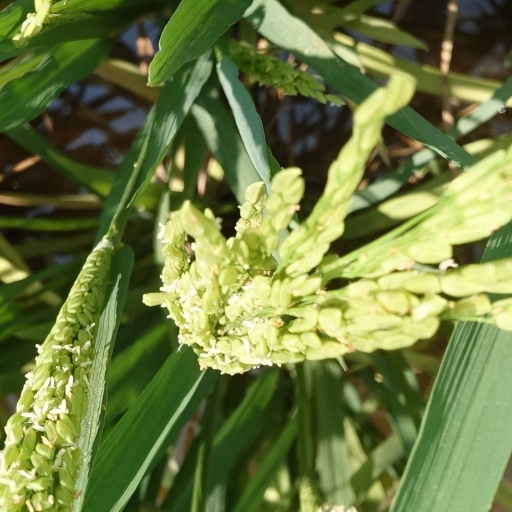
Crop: rice